BDSM

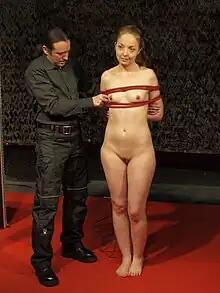
A male bondage rigger demonstrates to the audience how to do rope bondage at the 2015 BoundCon event in Germany. The bondage technique used here is box tie, a basic form of arm and breast bondage.

According to the Oxford English Dictionary, the earliest evidence for the use of the initialism BDSM is from a reply on 20 June 1991 of an anonymous user to Quarterhorse Says in a list of frequent questions from the Usenet newsgroup alt.sex.bondageFAQ. The term was reposted between 1995 and 1997 in the forum soc.subculture.bondage-bdsm. It stands for: